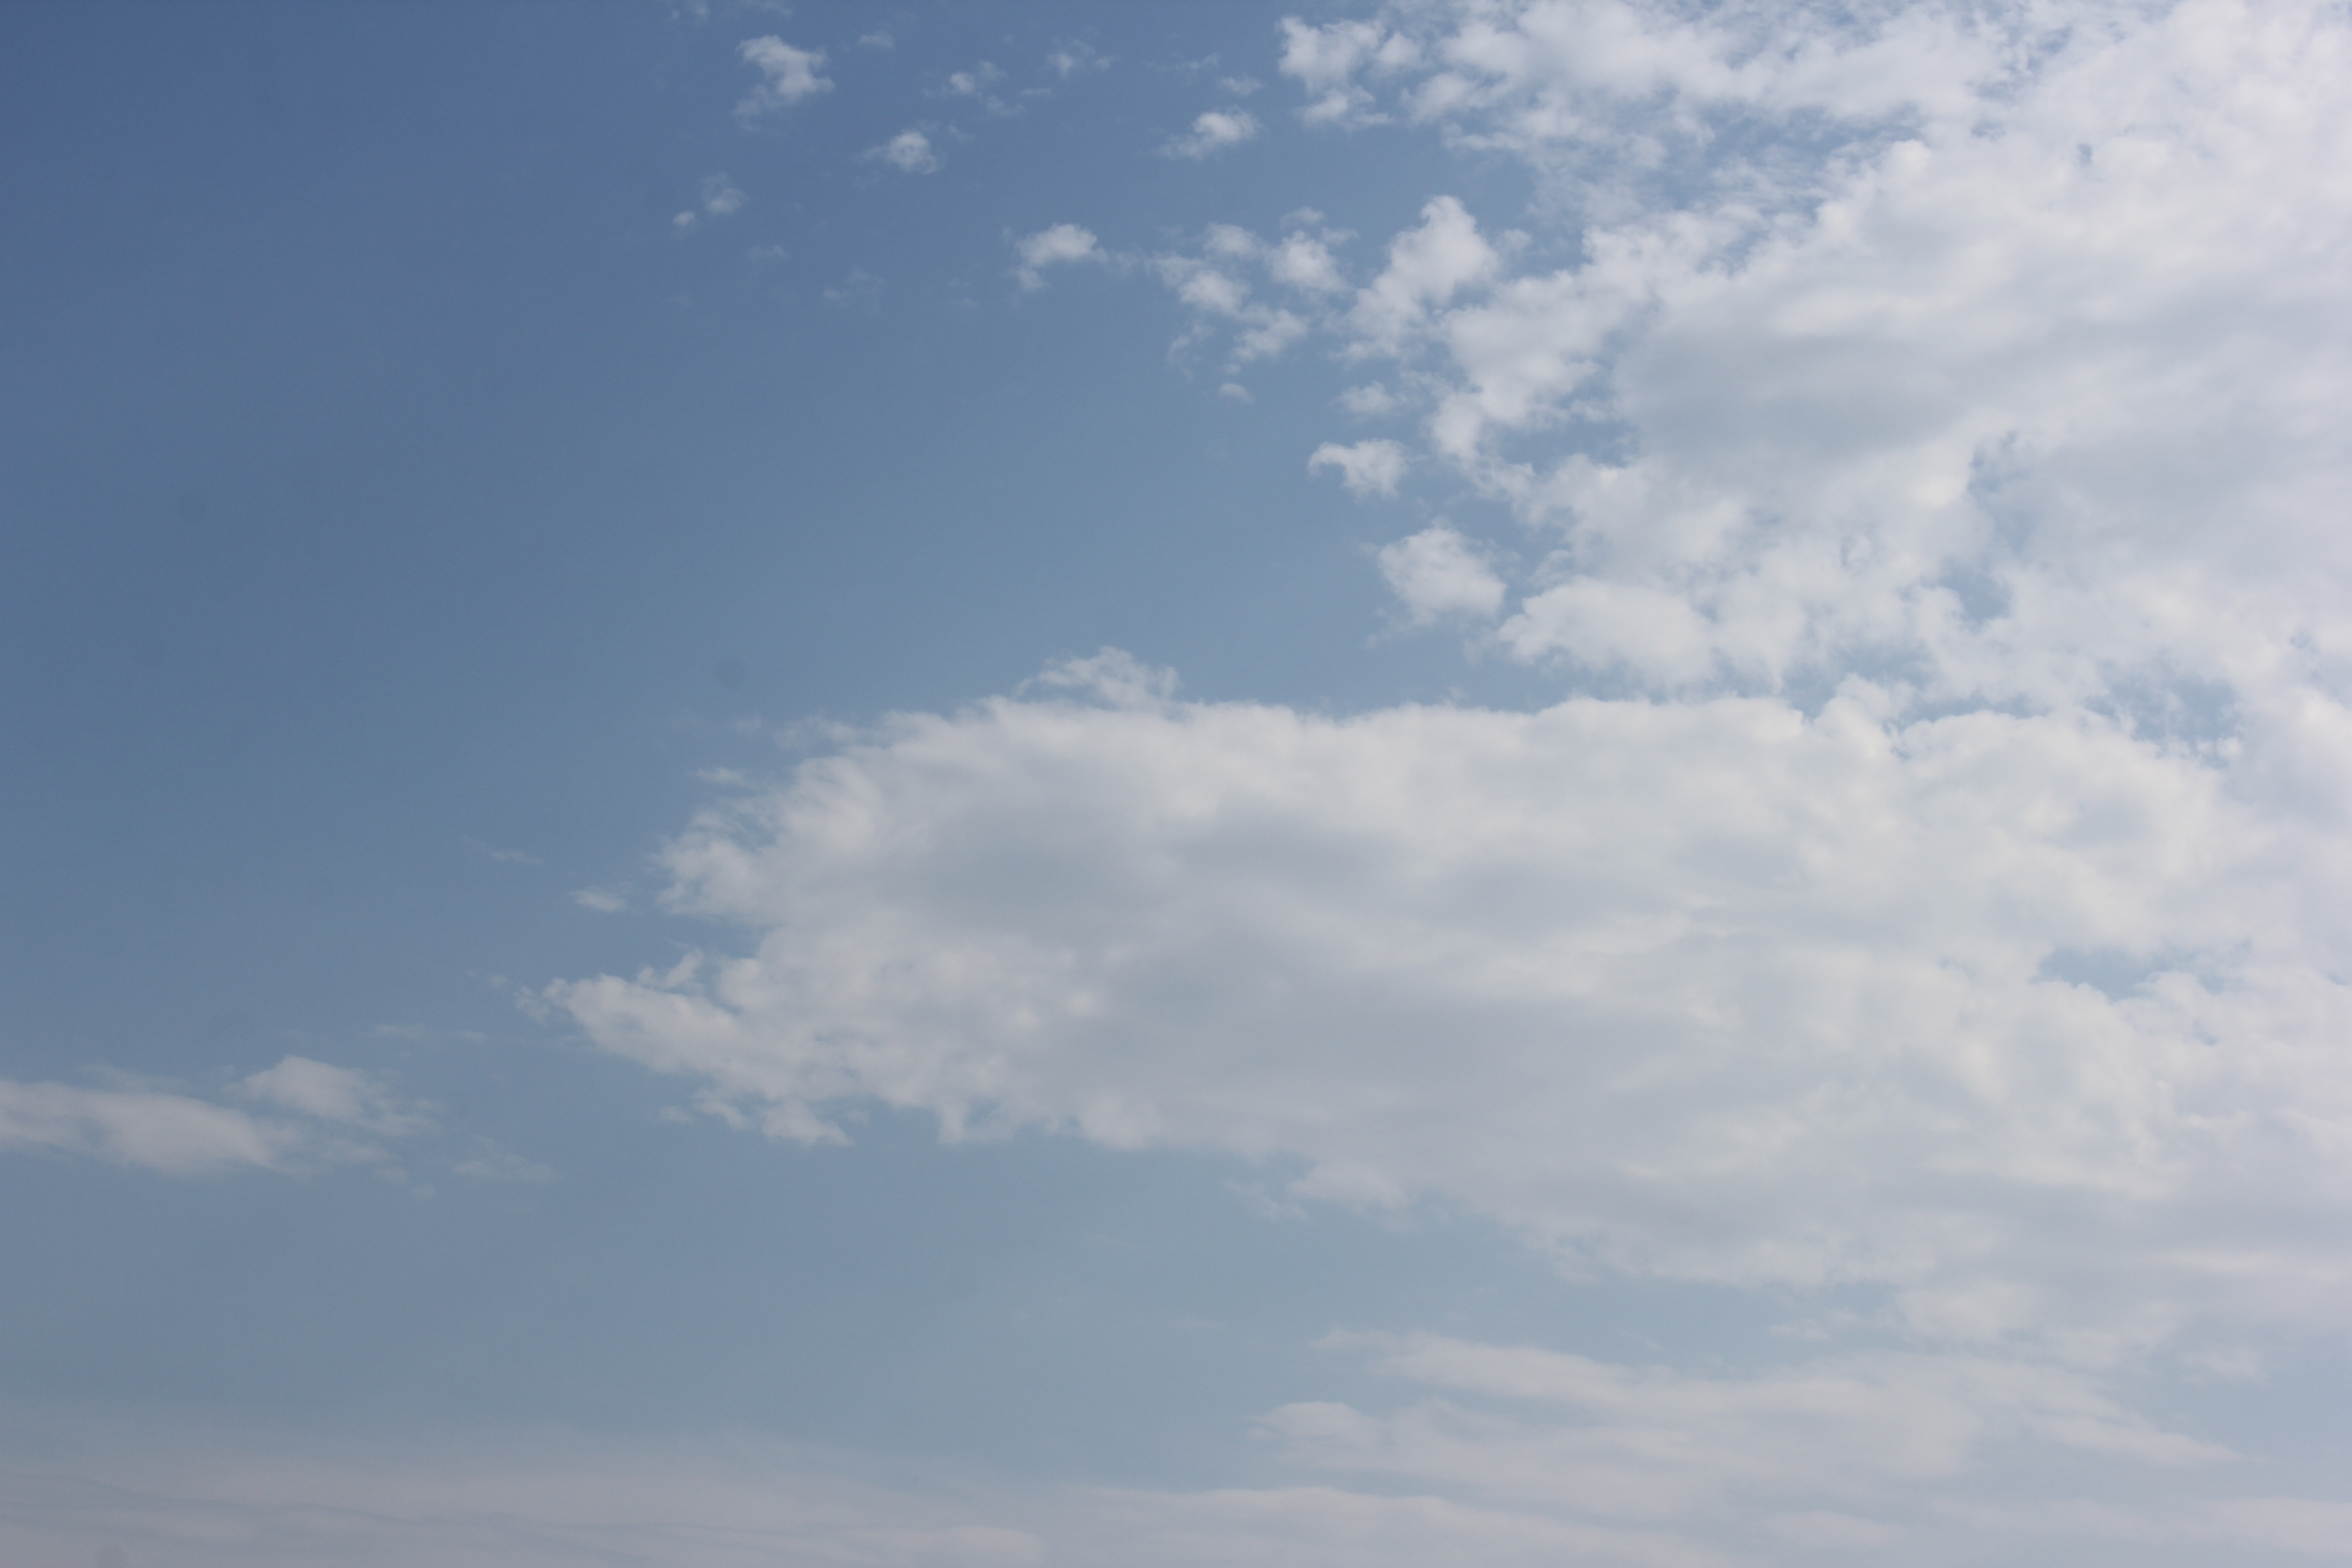
Cloud type: Altocumulus